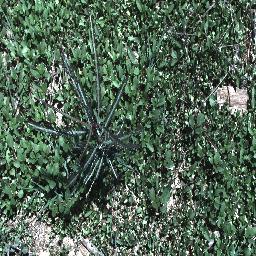
Label: parkinsonia